Scott Goldstein

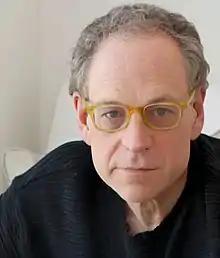
Goldstein in 2015

Scott Goldstein is a writer, producer, and director based in Los Angeles. He has achieved success in broadcast journalism, prime time entertainment, interactive educational & museum exhibits and documentaries. He is the winner of two Emmy and Golden Globe Awards.